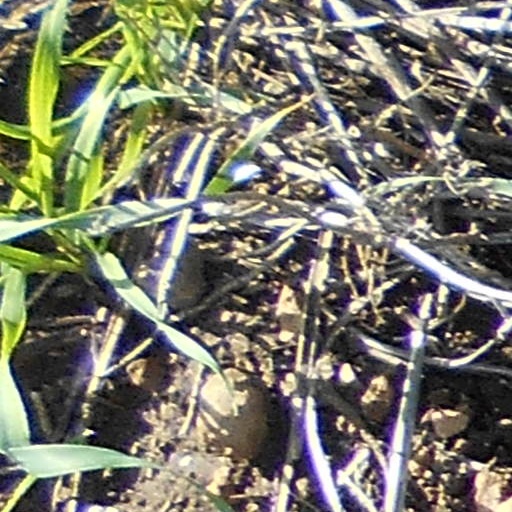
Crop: wheat